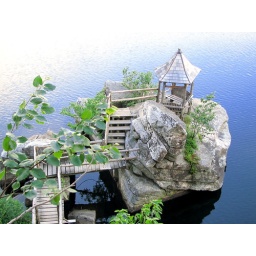
Summerhouse on rock in lake